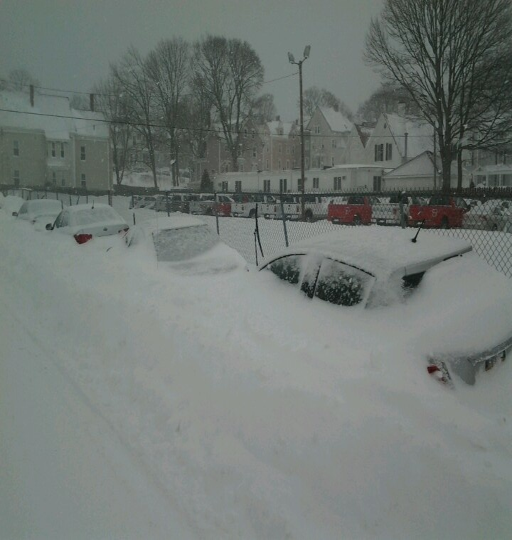
the aftermath of the blizzard